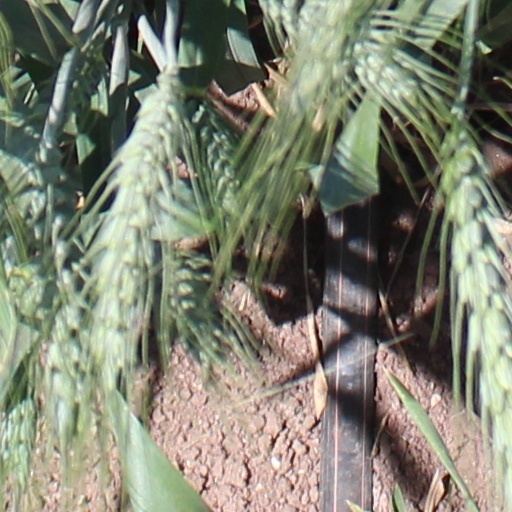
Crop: wheat